Question: Please indicate a possible affordance area of the cell_phone that can be used for holding
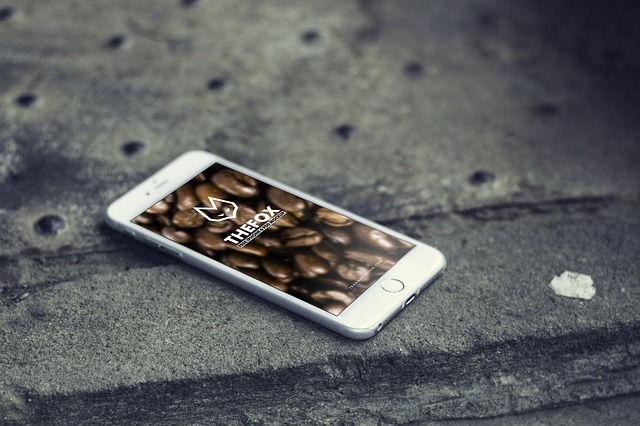
Answer: [95, 140, 457, 345]